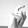
ASL letter: X